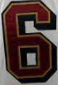
Number: 6